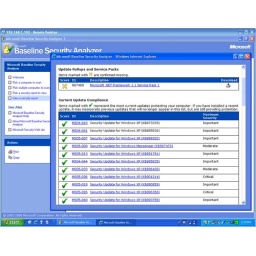
Man I love remote desktop. Here I am running MS Baseline Security Analyzer on another computer in my house.